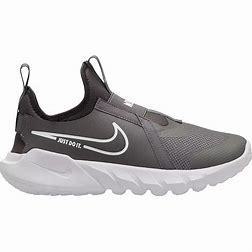
Brand: Nike
Model: Flex Runner 2